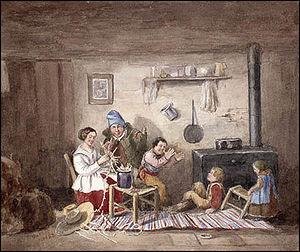
Cornelius David Krieghoff est un peintre canadien d'origine néerlandaise. Il était l'un des peintres canadiens les plus populaires du XIXᵉ siècle. Krieghoff est surtout connu pour ses peintures de paysages canadiens d'automne et d'hiver.